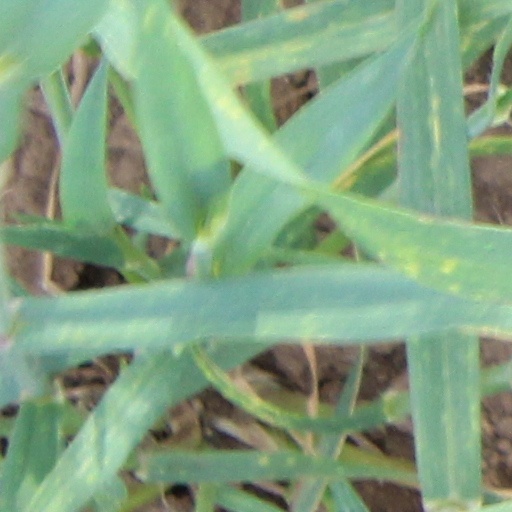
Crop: wheat